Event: Ecuador Earthquake
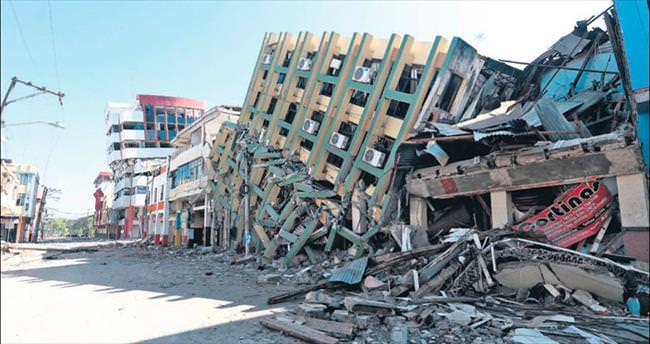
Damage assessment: damage